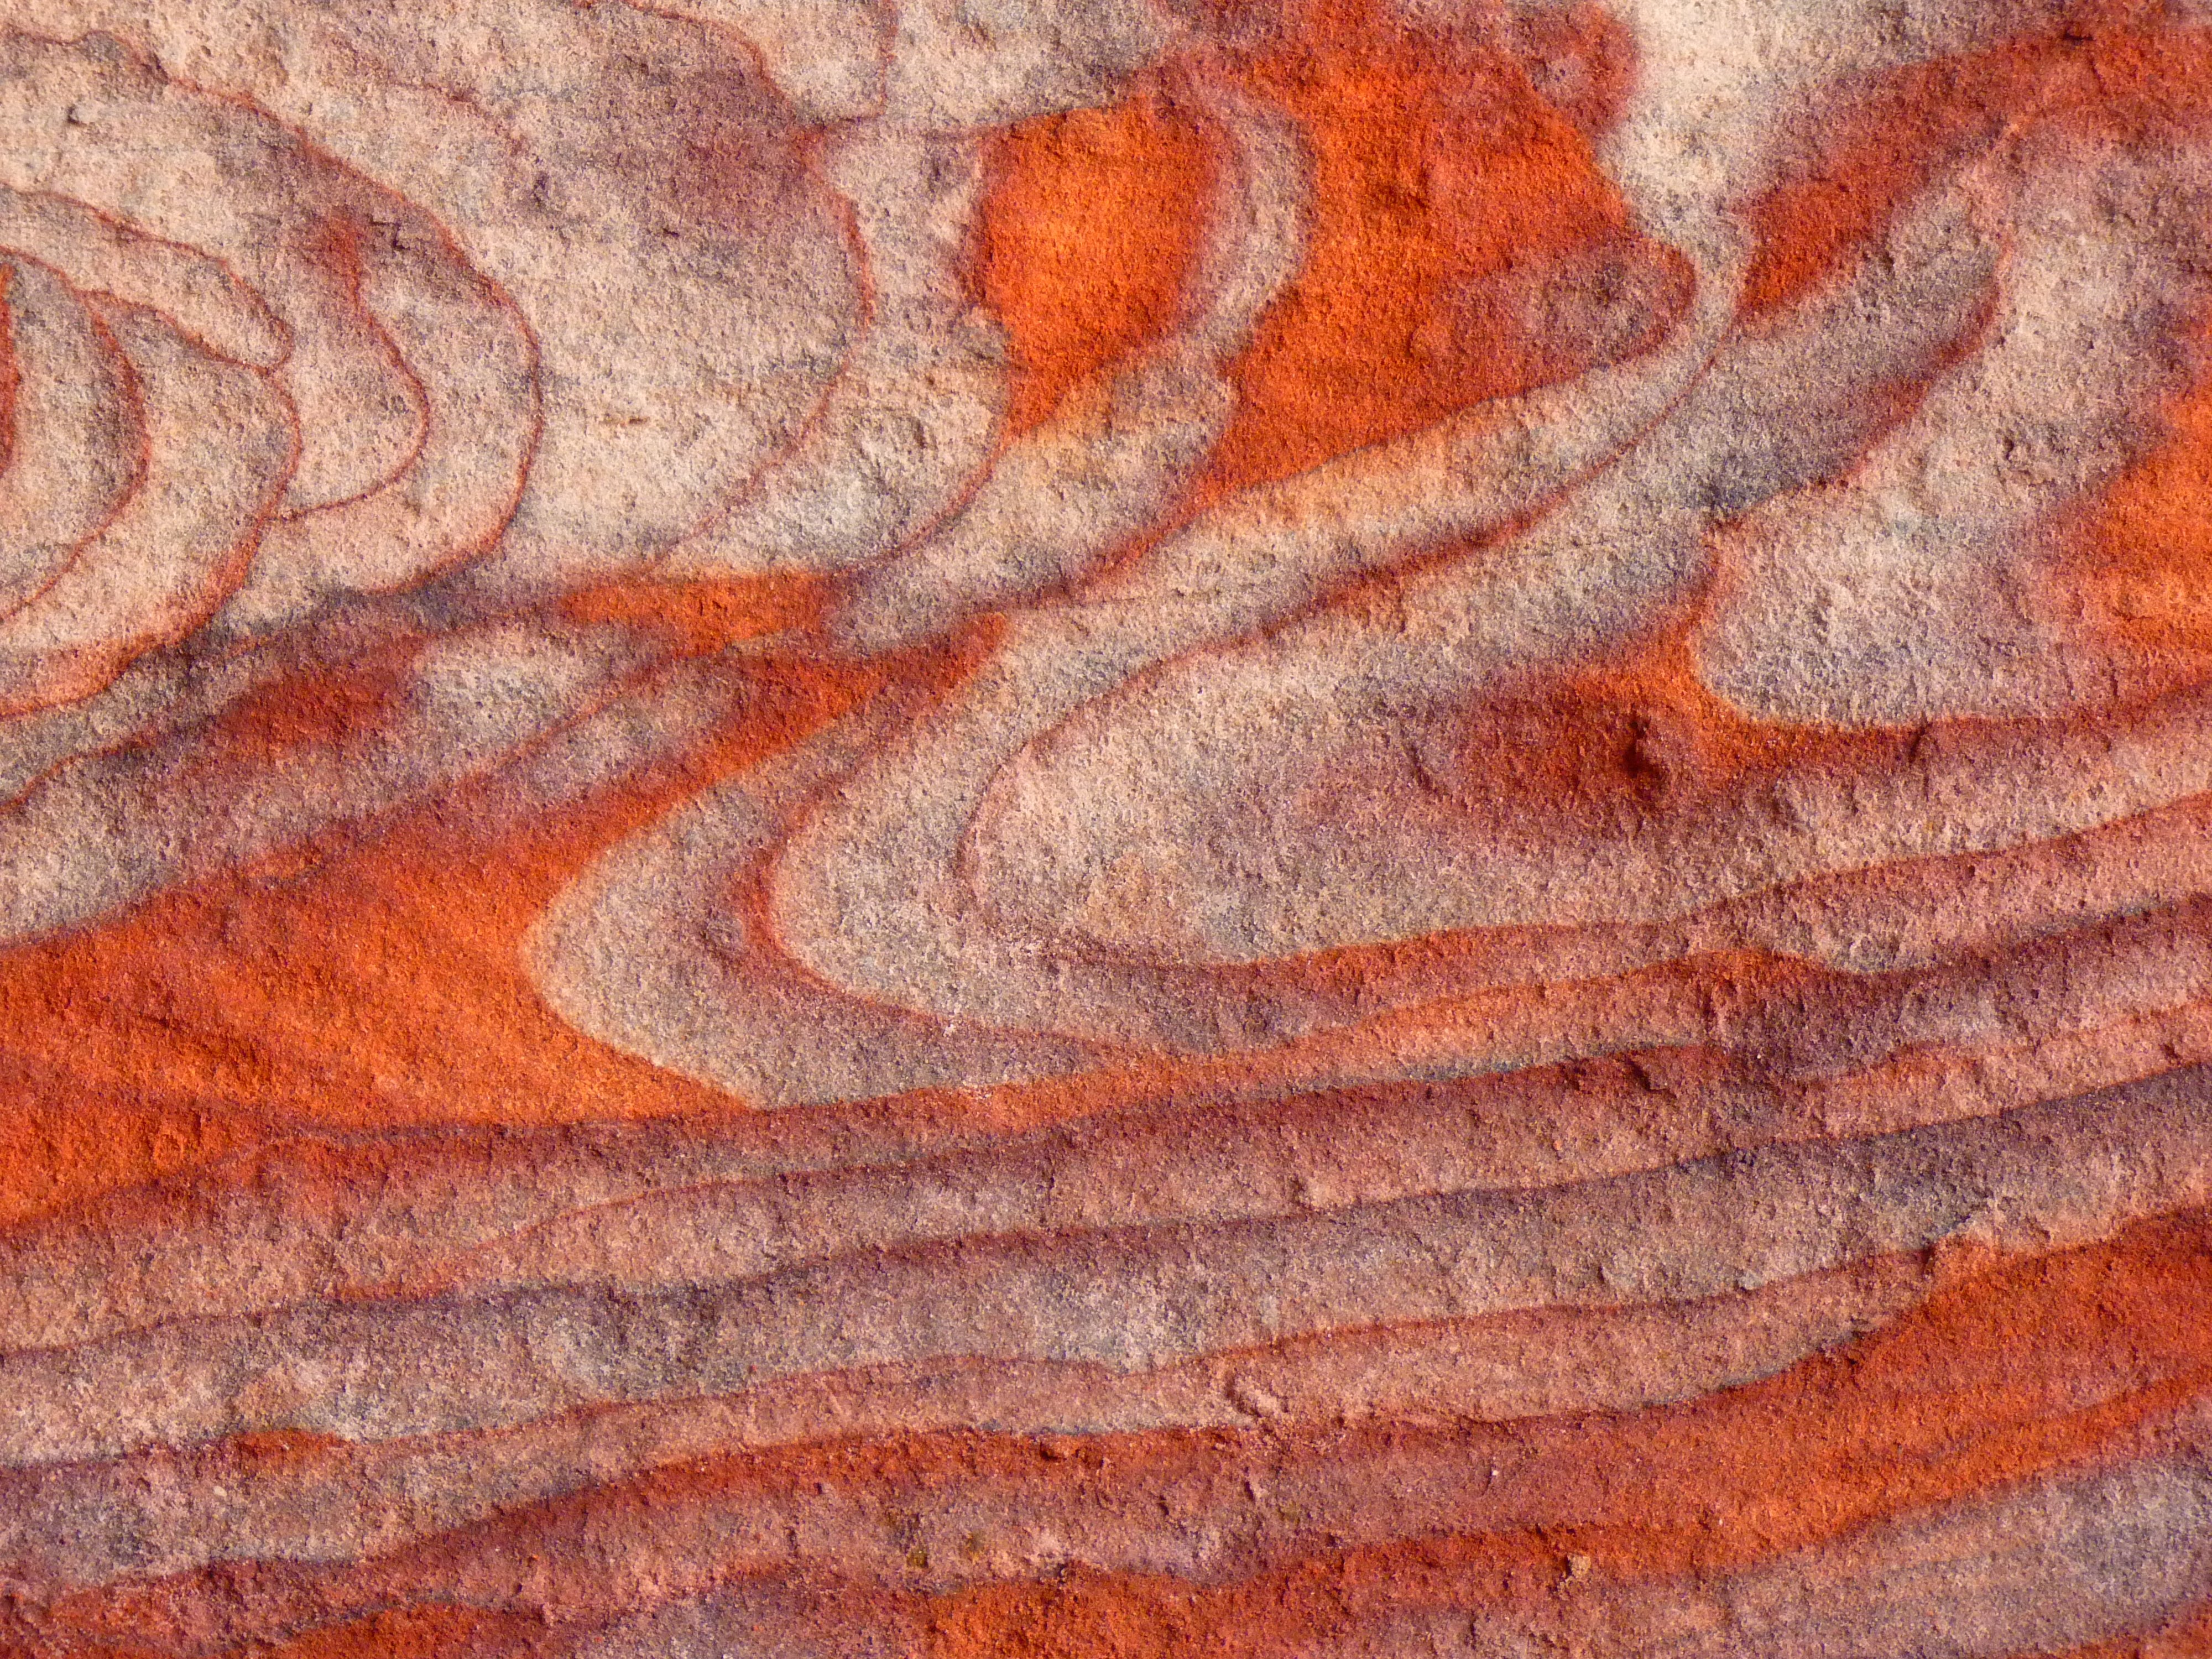
wood, texture, desert, floor, travel, formation, holiday, canyon, material, jordan, geology, hardwood, petra, sand stone, flooring, middle east